Kirov Air Enterprise

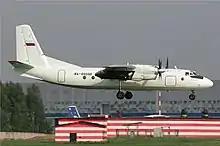
Kirov Air Enterprise Antonov An-24

Kirov Airline was an airline based in Kirov, Russia. It operated regional scheduled and charter passenger services within Russia and the Commonwealth of Independent States. Its main base was Kirov Pobedilovo Airport. Its license was revoked on 30 March 2012.